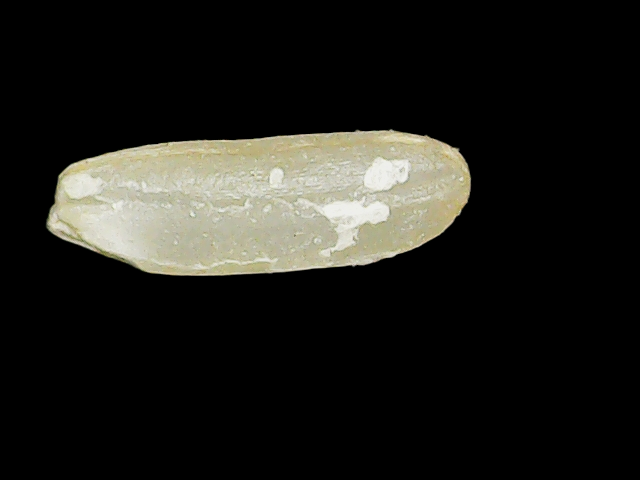
Rice variety: Binadhan17